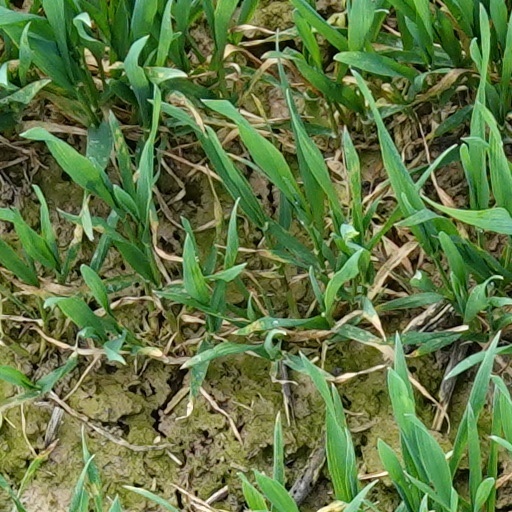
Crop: wheat